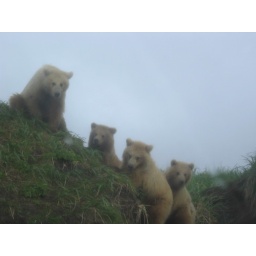
A mother and three brown bear cubs in Port Moller, Alaska.